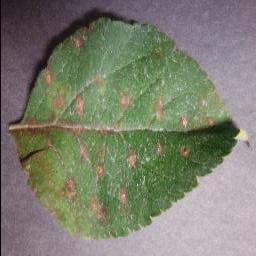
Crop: apple
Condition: cedar_rust